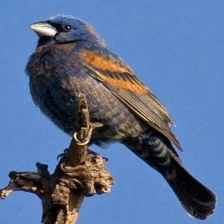
Species: BLUE GROSBEAK
Scientific name: PASSERINA CAERULEA